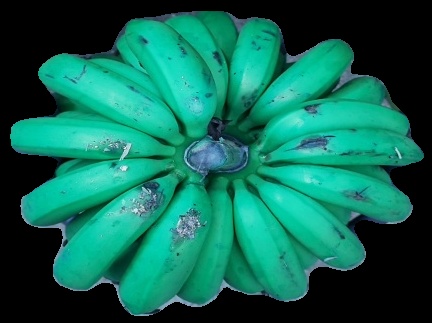
Variety: pachbale
Grade: grade2